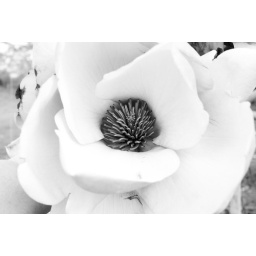
magnolia in brilliant black and white